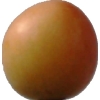
Label: images